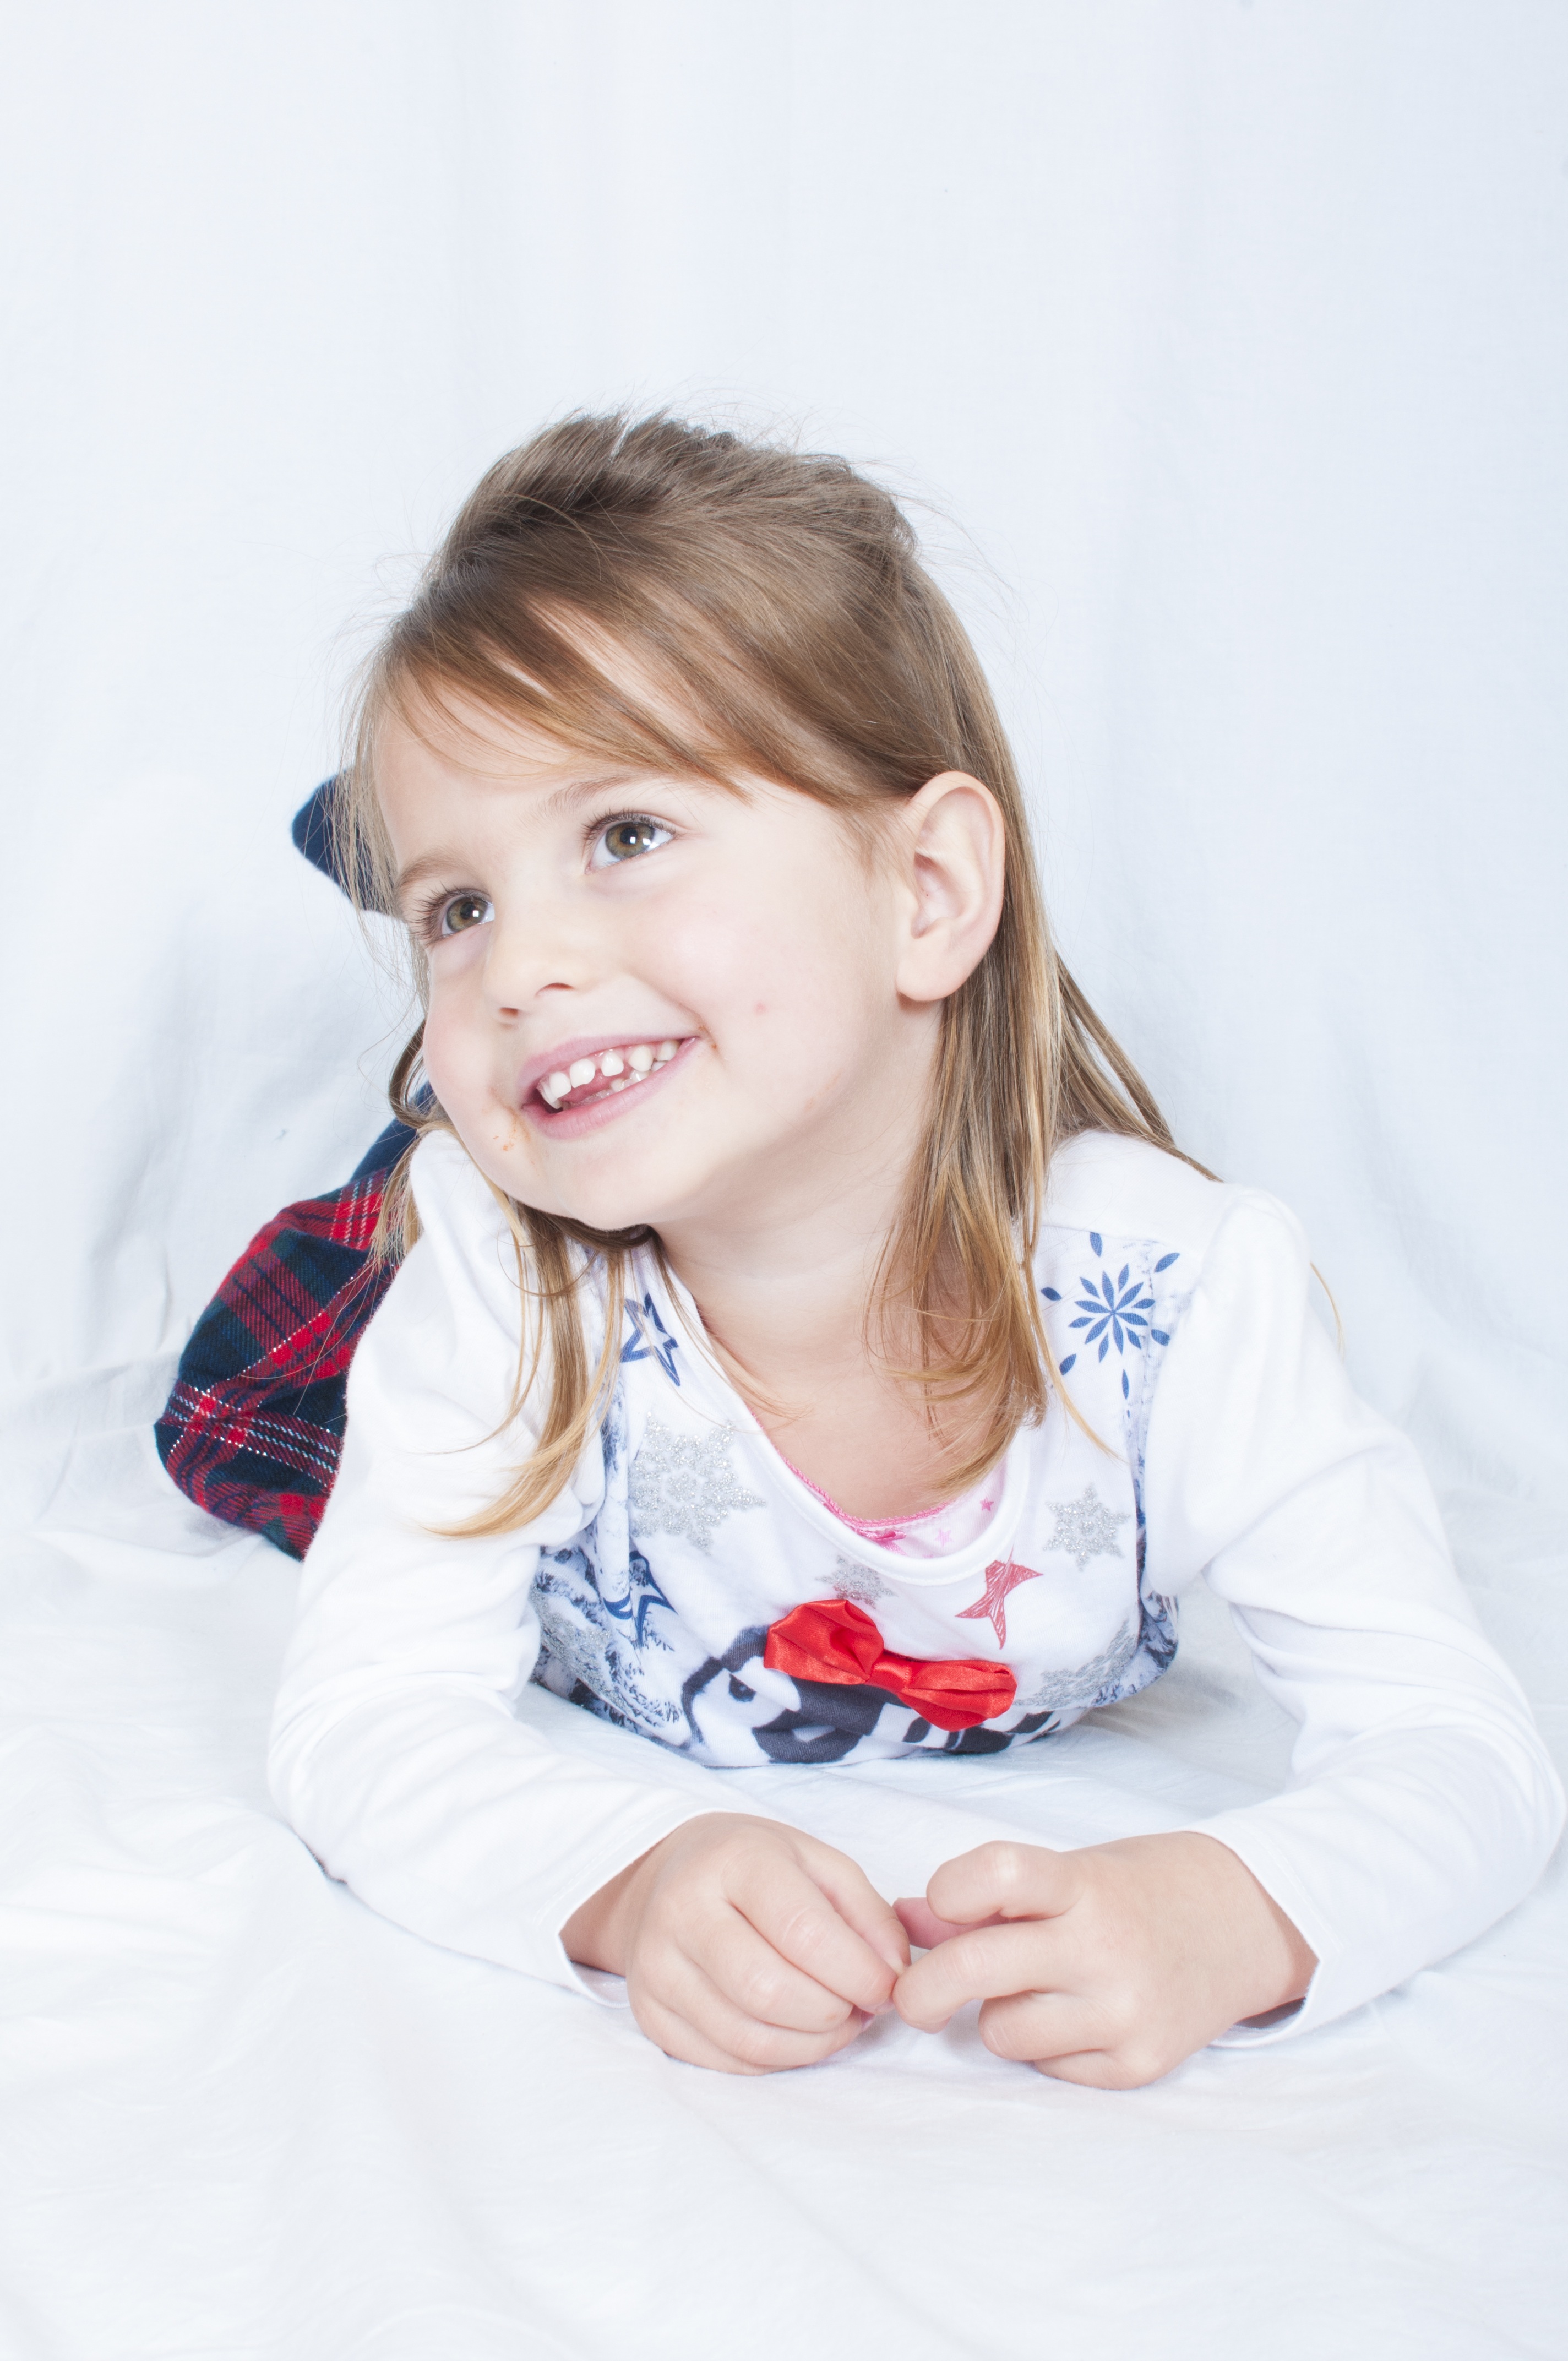
person, girl, play, kid, cute, portrait, young, sitting, child, smile, fun, happy, infant, toddler, little, joy, happy kid, photo shoot, portrait photography, human positions